George Stallings

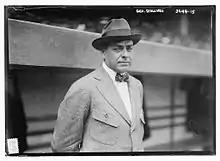
Stallings in 1914

Stallings is credited with being the first manager to use platooning to good effect. It was not strictly left/right hand platooning (there were then relatively few southpaw pitchers), but he did change his lineup significantly when the Braves played a team starting a left-handed pitcher. Bill James credits him with being the first major league manager to use platooning as a weapon, rather than to cover a hitter's weaknesses.